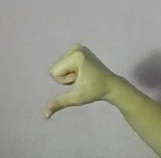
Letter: waw